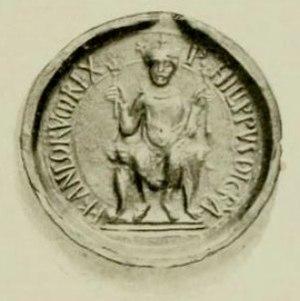
Sceau du roi Philippe Ier.